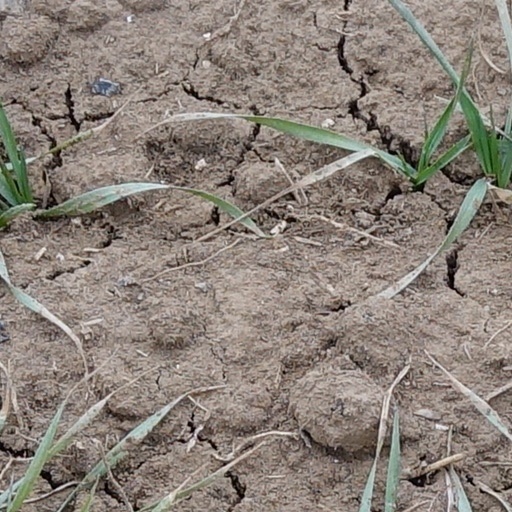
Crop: wheat